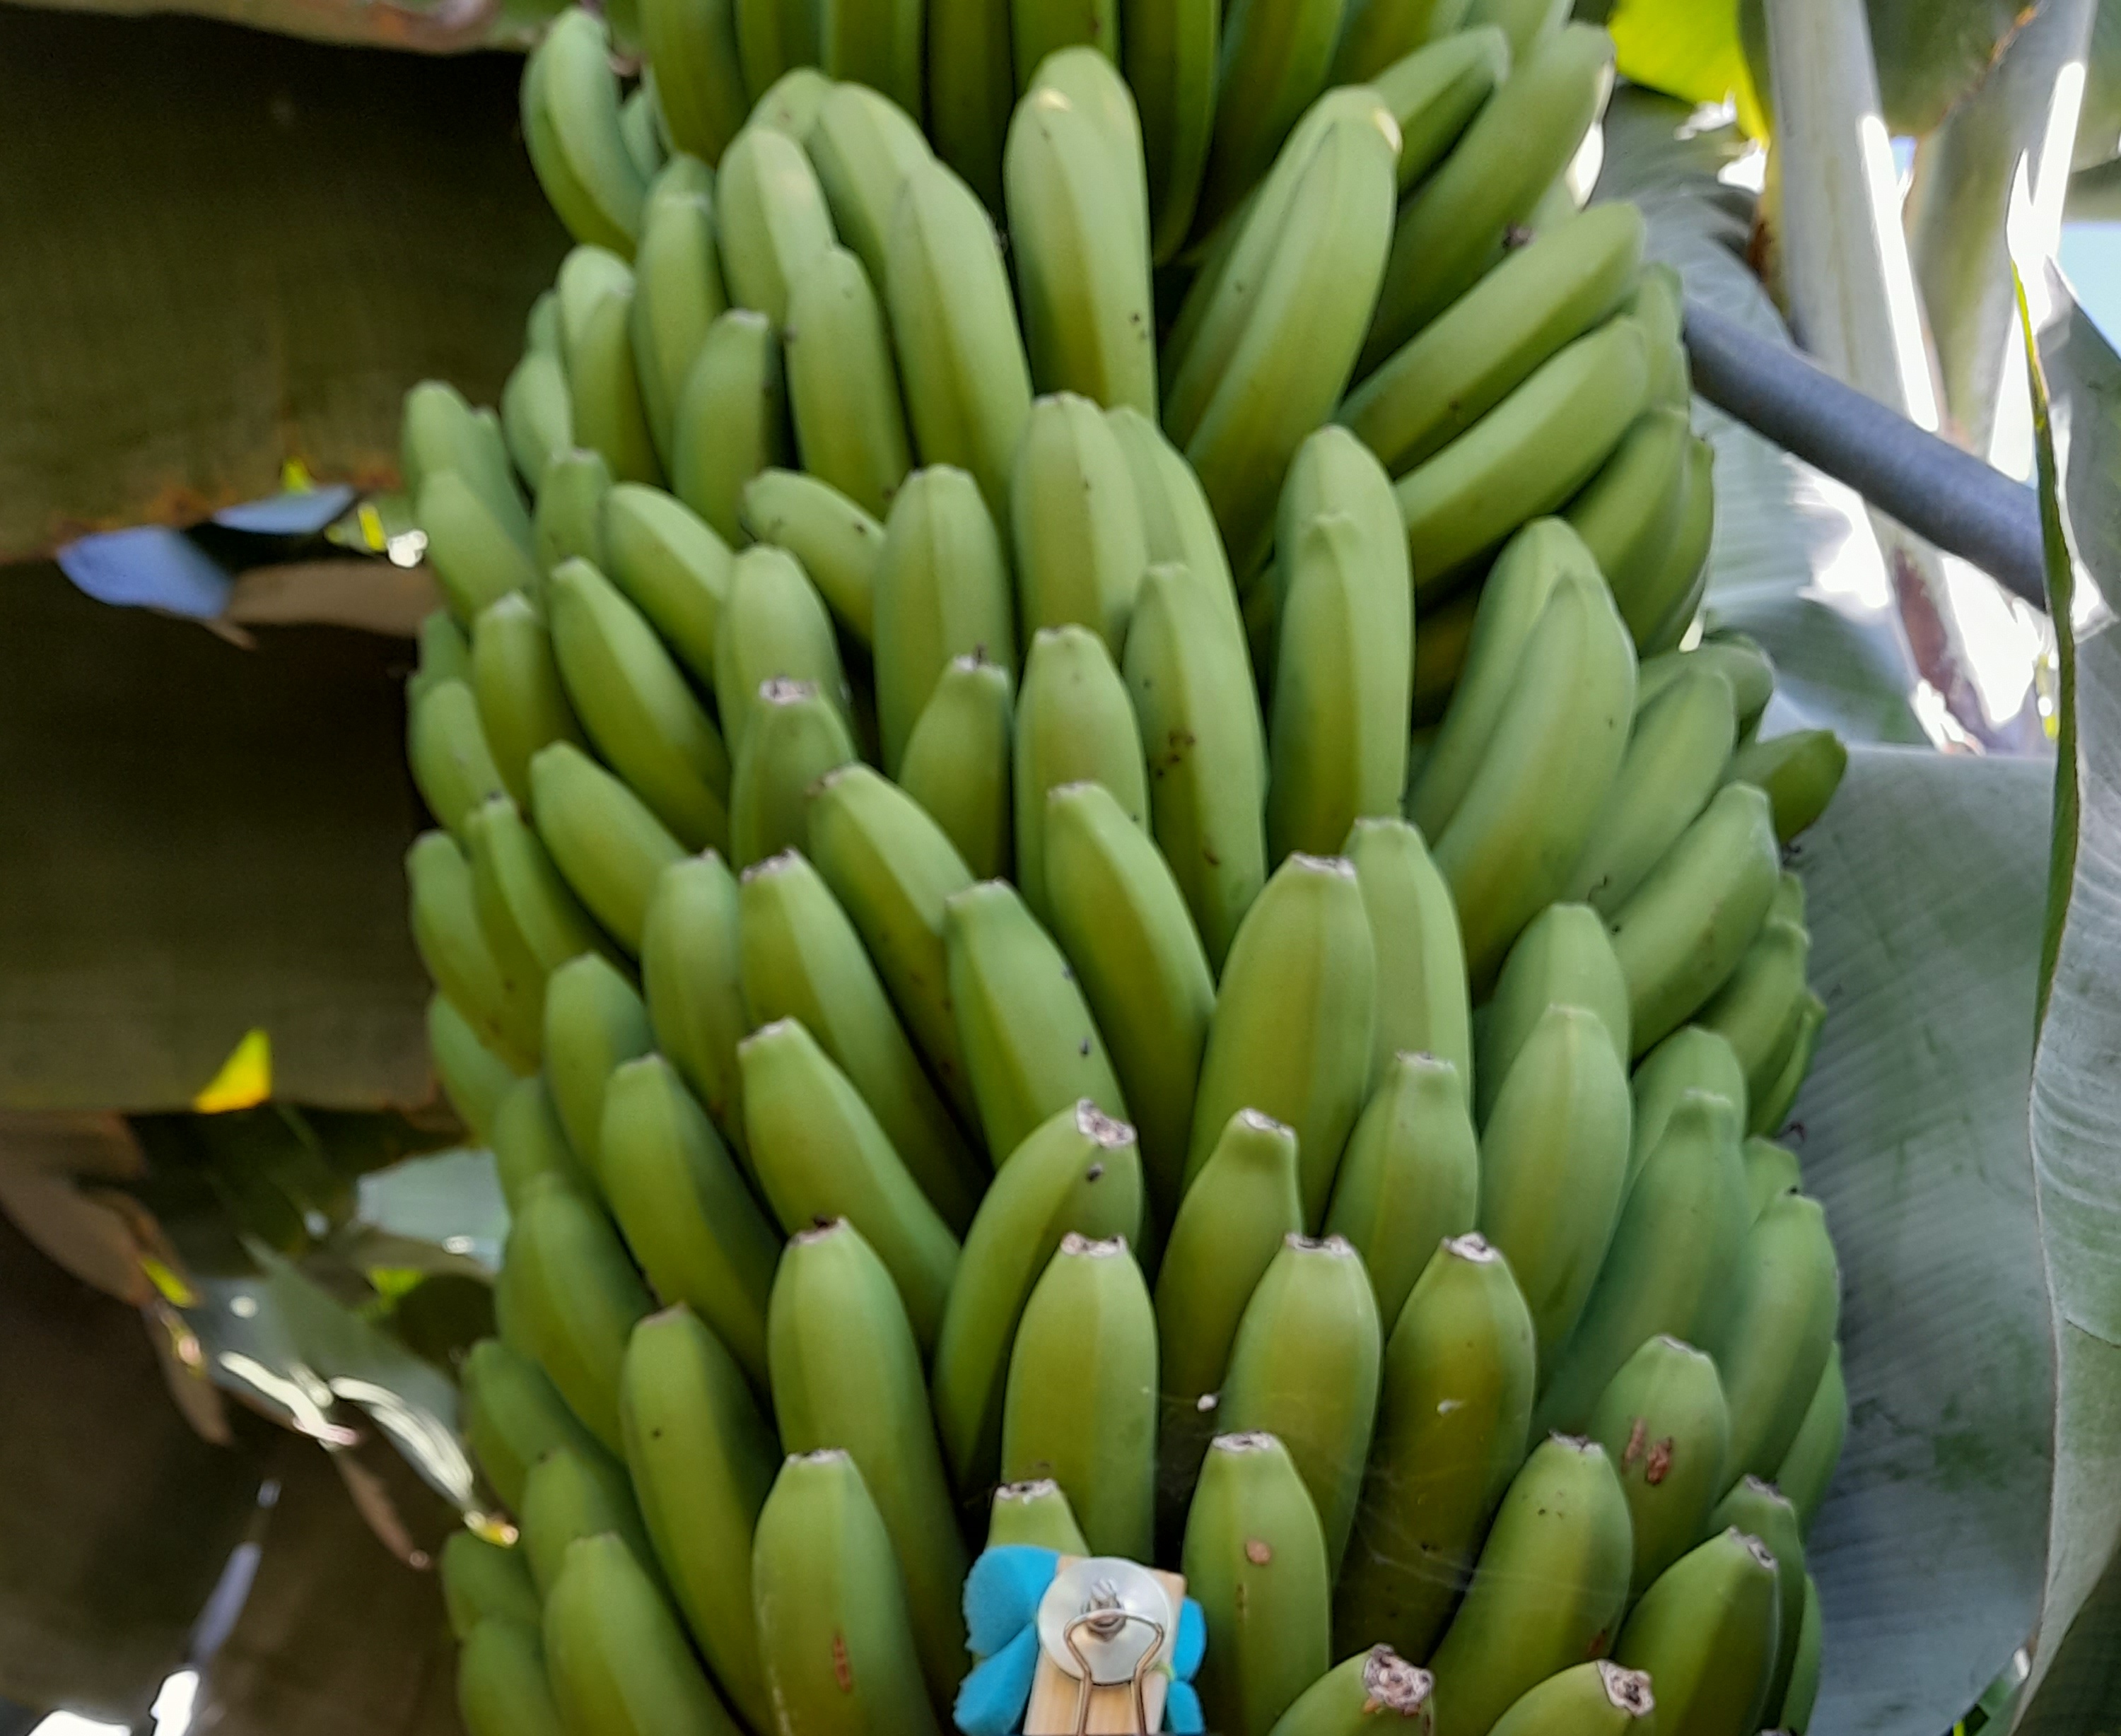
Label: Cut